Question: Please indicate a possible affordance area of the sit_on_bench that can be used for sitting
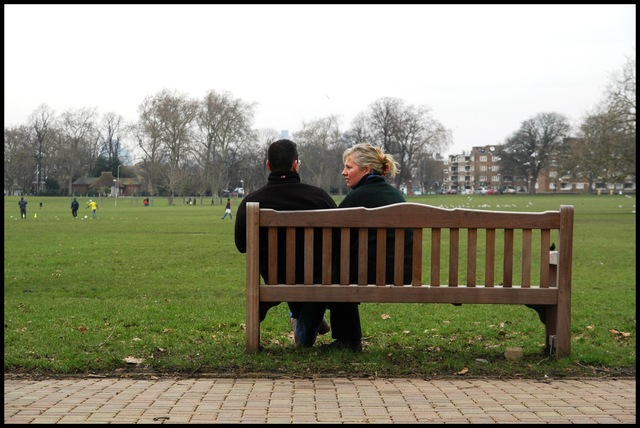
Answer: [263.5, 280, 559.5, 306]